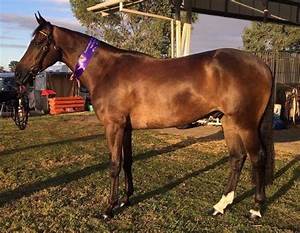
Label: cavallo